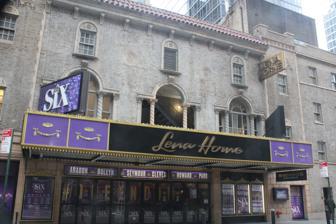
Building: Lena Horne Theatre
Country: United States of America
Year built: 1926
Broadway theater in Manhattan, New York Lena Horne Theatre Mansfield Theatre (1926–1960) Brooks Atkinson Theatre (1960–2022) Showing Six , 2022 Address 256 West 47th Street Manhattan , New York City United States Coordinates 40°45′36″N 73°59′13″W / 40.76000°N 73.98694°W / 40.76000; -73.98694 Owner Nederlander Organization Type Broadway Capacity 1,069 Production Six Construction Opened February 15, 1926 (98 years ago) ( 1926-02-15 ) Years active 1926–1950, 1960–present Architect Herbert J. Krapp Website broadwaydirect .com /venue /brooks-atkinson-theatre / New York City Landmark Designated November 4, 1987 Reference no. 1311 Designated entity Facade New York City Landmark Designated November 4, 1987 Reference no. 1312 Designated entity Auditorium interior The Lena Horne Theatre (previously the Mansfield Theatre and the Brooks Atkinson Theatre ) is a Broadway theater at 256 West 47th Street in the Theater District of Midtown Manhattan in New York City . Opened in 1926, it was designed by Herbert J. Krapp in a Spanish Revival style and was constructed for Irwin Chanin . It has 1,069 seats across two levels and is operated by the Nederlander Organization . Both the facade and the auditorium interior are New York City landmarks . The facade is divided into two sections: the four-story stage house to the west, covered in buff-colored brick, and the three-story auditorium to the east, designed with yellow-beige brick and terracotta . The ground floor, which contains the theater's entrance, is shielded by a marquee . Above is a set of Palladian windows on the second story, as well as rectangular sash windows with lunettes on the third story. The facade is topped by an entablature and a sloping tiled roof. The auditorium contains ornamental plasterwork, a sloped orchestra level, a large balcony, and a coved ceiling . The balcony level contains box seats near the front of the auditorium, above which are murals. The Mansfield Theatre was developed with the Biltmore (now Samuel J. Friedman) Theatre across the street, opening on February 15, 1926. The Mansfield struggled to attract hits from its opening until 1945 when Michael Myerberg bought it. In 1950, the Mansfield was leased to CBS for television productions under the name Studio 59. When Myerberg returned it to legitimate use in September 1960, he renamed it after the former New York Times theater critic Brooks Atkinson . The Nederlander Organization purchased a partial ownership stake in the Brooks Atkinson Theatre in 1967 and became a full owner in 1974. Following a renovation in 2000, the theater has hosted several shows in the 21st century, such as the musical Waitress and Six . On November 1, 2022, the theater was renamed after singer-actress and civil-rights activist Lena Horne . Site The Lena Horne Theatre is at 258 West 47th Street , on the south sidewalk between Eighth Avenue and Broadway , near Times Square in the Theater District of Midtown Manhattan in New York City . The square land lot covers 10,050 square feet (934 m 2 ), with a frontage of 100 feet (30 m) on 47th Street and a depth of 100 feet. The Lena Horne shares the block with the Paramount Hotel to the south and the Hotel Edison and Lunt-Fontanne Theatre to the east. Other nearby buildings include the Samuel J. Friedman Theatre to the north; the Ethel Barrymore Theatre and Longacre Theatre to the northeast; the Richard Rodgers Theatre and Imperial Theatre to the south; and the off-Broadway 47th Street Theatre to the west. Design The Lena Horne Theatre, originally the Mansfield Theatre, was designed by Herbert J. Krapp in a modern Spanish style and was constructed in 1926 for the Chanin brothers. The theater was originally named for British actor Richard Mansfield (1857–1907). From 1960 to 2022, it was named for Brooks Atkinson (1894–1984), who was the theater critic for The New York Times from 1925 to 1960. Since 2022, the theater has been named for African-American actress and singer Lena Horne (1917–2010). The Lena Horne is operated by the Nederlander Organization . Facade The facade consists of two sections. The three-story-tall eastern section is wider and is symmetrical, containing the auditorium entrance. It is made of yellow-beige brick with white terracotta decorations. The western section, which contains the stage house , is four stories high and contains a brick facade. The third story of the auditorium is on an intermediate level between the third and fourth stories of the stage house. Auditorium section Detail of an outer bay Detail of the center and left-of-center bays View of signboards to the right (west) of the main doors The first story of the auditorium's facade is symmetrically arranged. There is a water table made of terrazzo , above which are rusticated terracotta blocks made in ashlar . Several openings are placed within the first story. The easternmost opening contains recessed metal doors with sign boards. At the center are five metal double doors connecting with the box office lobby. The westernmost opening consists of a metal stage door. Sign boards are placed on the wall to the left (east) of the center openings, as well as on two of the double doors to the right (west) of center. A marquee hangs over the five center doorways and the immediate adjacent sign boards. On the upper stories, the auditorium is arranged into three sections from left to right. The auditorium's outermost openings, on the second and third stories, have a single six-over-six sash window on either story. Lunettes with rosettes are placed above each of these windows. These windows are surrounded by a brick band, which is laid in a pattern resembling an arch. At the top of this arch is a molding with corbels , as well as a brick panel with bond work in a basket-weave pattern. Above this are terracotta friezes with fleur-de-lis and rosette patterns, topped by a brick parapet. The central section contains three Palladian window frames at the second floor, with bracket-shaped keystones above each window. Twisting colonettes divide the openings in each Palladian frame, while the outer sections of the windows are bordered by pilasters with Corinthian -style capitals . The center opening is an open-air loggia , behind which is a fire stair with an iron railing. The other two Palladian openings contain sash windows. At the third story, there are three openings, surrounded by twisting moldings and a terracotta frame. The center opening is a ventilation grate while the other two contain six-over-six sash windows. All three window openings have a lunette with rosette above them. Between the window openings are medallions that depict lyres. A sign with the name "Brooks Atkinson" projects from the western side of the third floor. Brackets run above the third floor, supporting a cornice and a Spanish tile roof. Stage house section Stage house The Lena Horne Theatre's stage house is much simpler in design, with a terrazzo water table. Unlike in the auditorium section, all four stories are faced in brick. At ground level, there is a doorway and a garage opening, between which are two bricked-up window openings. A string course runs above the ground story. On each of the second through fourth floors, there are three sash windows with two-over-two panes, and a brick lintel is placed above each window. The stage house is topped by a cornice and a parapet. Auditorium The auditorium has an orchestra level, one balcony, boxes , and a stage behind the proscenium arch. The auditorium space is designed with plaster decorations in low relief . According to the Nederlander Organization, the auditorium has 1,069 seats; meanwhile, The Broadway League cites a capacity of 1,094 seats and Playbill cites 1,045 seats. The Lena Horne Theatre is designed in a Spanish style and originally had a seating capacity of 1,125. The interior design scheme was overseen by Roman Meltzer , who was the architect for Russian emperor Nicholas II . Seating areas The rear (east) end of the orchestra contains a promenade with paneled walls and a molded cornice. The orchestra is raked , sloping down toward the stage. There are two columns between the orchestra and the promenade, between which is a decorative railing. Two staircases, with decorative metal railings, lead from either end of the promenade to the balcony level. The orchestra's north (right) wall has doors from the lobby, while the south (left) and rear walls contain exit doors. There are foliate swag motifs on either side of the exit signs above the doors.  The orchestra's side walls contain decorative panels. Bronze lighting sconces are placed along the walls of the orchestra and its promenade. The balcony level is divided into front and rear sections by an aisle halfway across the depth. On either side of the crossover aisle are exit doors, which are placed between pilasters and wall panels on either side. Above the exit doors are arch decorations and a frieze with swags. The rest of the balcony's side walls contain panels, which are divided into upper and lower sections, with foliate decorations in the upper panels and plain decorations in the lower panels. A cornice runs above all of the walls. The front rail of the balcony contains shields and foliate decorations. Light boxes are installed on the front rail. The underside of the balcony has plasterwork panels with crystal light fixtures suspended from medallions. Air-conditioning vents are placed along some of the panels under the balcony. On either side of the proscenium is a curved wall section with three arches, each of which corresponds to a box at balcony level. The wall section  is flanked by fluted pilasters with Corinthian-style gilded capitals. At orchestra level, the wall sections contain a false rusticated wall with three rectangular openings. The undersides of the boxes contain crystal light fixtures similar to those on the balcony. The fronts of the boxes are curved outward and contain shields and foliate decorations. Twisting colonettes run beside each arch, while egg-and-dart moldings run along the tops of the arches. The arches are separated by fluted pilasters with Corinthian capitals, above which is a molding. At the tops of the boxes are murals that show commedia dell'arte and muses. These murals were painted by A. Battisti and G. Troombul. Other design features There is a three-centered proscenium arch next to the boxes. The archway is surrounded by a molded band with anthemia , egg-and-dart, and rope motifs. The spandrels , above the corners of the proscenium arch, contain Adam-style sphinx motifs. There are fluted pilasters with gilded Corinthian capitals along either side of the arch. Above these pilasters is a frieze containing motifs of arches with fans. A beam separates the ceiling into front and rear sections. The beam is decorated with a frieze containing arch-and-fan motifs (similar to the frieze above the proscenium). The front section is a coved ceiling , surrounded by a frieze with an arch-and-fan motif. Moldings divide the cove into sections, which are decorated with urns and foliate designs. A crystal chandelier hangs from the center of the cove. The rear section contains molded bands with bead motifs, which divide the ceiling into arch- and lozenge-shaped panels. Near the side walls, the moldings contain cartouches with foliate designs, from which are suspended four chandeliers. History Times Square became the epicenter for large-scale theater productions between 1900 and the Great Depression . During the 1900s and 1910s, many theaters in Midtown Manhattan were developed by the Shubert brothers , one of the major theatrical syndicates of the time. The Chanin brothers developed another grouping of theaters in the mid-1920s. Though the Chanins largely specialized in real estate rather than theaters, Irwin Chanin had become interested in theater when he was an impoverished student at the Cooper Union . He subsequently recalled that he had been "humiliated" by having to use a separate door whenever he bought cheap seats in an upper balcony level. Initial Broadway run 1920s Detail of an upper-story window Irwin Chanin was a newcomer to the Broadway theater industry when he was developing his first theater, the 46th Street (now Richard Rodgers) . Chanin hired Herbert Krapp, an experienced architect who had designed multiple Broadway theaters for the Shubert brothers. The 46th Street Theatre opened in early 1925 as Chanin's first Broadway theater. Chanin retained Krapp to design the Biltmore and Mansfield theaters on 47th Street, which at the time was a largely residential street. Irwin Chanin, who built the theater with his brother Henry, acquired the property title to the two theater sites on 47th Street in March 1925. Though the Biltmore was completed that December, the Mansfield was not finished until early the following year. On February 15, 1926, prior to the theater's opening, a luncheon was hosted in honor of Mansfield's widow Beatrice Cameron . Later that night, the theater opened with the melodrama The Night Duel . Generally, the Mansfield's early productions were flops . The Night Duel lasted for 17 performances before closing, and three similarly short-lived shows followed. The theater's first moderate success was If I Was Rich with Joe Laurie Jr. , which opened in September 1926 and had 92 performances. The Ladder with Antoinette Perry opened at the Mansfield the next month, running for several hundred performances across numerous theaters. This was followed by a revival of Eugene O'Neill 's Beyond the Horizon . At the end of the year, the Mansfield staged three Hebrew-language plays performed by the Habima Players of Moscow, including The Dybbuk . A revival of the Henrik Ibsen play Ghosts , with Minnie Maddern Fiske , had 24 performances at the beginning of 1927. The theater hosted short-lived plays for the rest of that year. That April, the Mansfield was sold to Irving Lewine, who leased the theater back to the Chanins for 63 years. In August 1927, Charles L. Wagner arranged to operate the Mansfield for a year. Just before Wagner was scheduled to assume operation that October, Lew Fields took over the lease and Wagner's shows were relocated to another theater. Fields planned to stage at least four shows and rename the theater for himself. The beginning of 1928 saw short runs of the plays Mongolia and Atlas and Eva . The first Fields production at the Mansfield was the Rodgers and Hart musical Present Arms in April 1928, which ran for 147 performances. The theater's sign was changed to display the name "Lew Fields Theatre", though programs referred to the house as "Lew Fields's Mansfield Theatre". Rodgers and Hart also wrote the music for Chee-Chee , which was much less popular than Present Arms . At the end of the year, Lew Fields starred in Hello, Daddy , which was produced by his children Dorothy and Herbert Fields ; it had 198 performances. The theater reverted to its original name in March 1929 with the opening of the flop Indiscretion . 1930s and 1940s Viewed from the east The next success at the Mansfield was Marc Connelly 's The Green Pastures , which opened in February 1930. With a cast composed entirely of Black actors, it ultimately ran 640 performances. This was followed by numerous flops, which established the Mansfield Theatre as a "jinx house". The Chanins ultimately lost control of the Mansfield and their other theaters during the Depression. In October 1931, the Chanins relinquished their lease on the Mansfield to Irving Lewine. At the end of the year, the Group Theatre began presenting its productions at the Mansfield, first staging 1931- and then The House of Connelly . The Mansfield did not host any productions from March to December 1932. The Mutual Life Insurance Company subsequently foreclosed on the theater, and it was purchased by Nyamco Associates Inc. in October 1932 for $354,000. In the foreclosure process, all the theater's furnishings were removed. The same month as Nyamco's acquisition, Ray K. Bartlett and Edgar Allen took over the Mansfield for two years and reinstalled the furnishings. The Mansfield reopened in December 1932 with the Shuffle Along of 1933, which closed after just 17 performances. In June 1933, the theater was leased to the syndicate Players League Inc. for 19 months. The theater did not have any particularly distinguished shows in 1933 or 1934, but George Abbott directed the moderately successful comedy Page Miss Glory in late 1934. The next year, the Mansfield had a transfer of Moon Over Mulberry Street , as well as a run of On Stage with Osgood Perkins . This was followed in 1937 by Antony and Cleopatra featuring Tallulah Bankhead , as well as Behind Red Lights , which ran for 176 performances. In 1938, the Shuberts proposed leasing the Mansfield at $14,000 a year, an extremely favorable rate compared to other theaters; they ultimately took the theater for a year and renovated it. The theater then hosted a transfer of the long-running What a Life in 1939, as well as the Group Theatre's Thunder Rock featuring Lee J. Cobb and Frances Farmer . Side view of windows In 1940, the Mansfield hosted a revival of Juno and the Paycock , a transfer of the long-running comedy Separate Rooms , and the popular revue Meet the People . The theater staged In Time to Come in 1941, as well as a revival of Shakespeare's As You Like It . The theater mostly hosted short runs during 1942 and 1943, and producer Michael Myerberg signed a three-year lease for the Mansfield in June 1943. The comedy Janie was staged at the Mansfield for a short period during late 1943 and early 1944. Myerberg bought the theater outright in March 1944, and Anna Lucasta , an adaptation of an American Negro Theater production, opened that August, starring Hilda Simms for 957 performances. The New York Herald Tribune said at the time that all-Black casts had performed the only two "outstanding hits" in the Mansfield's two-decade history: Anna Lucasta and The Green Pastures . The Mansfield's next hit was Ruth Gordon 's Years Ago , which opened in 1946 which ran for 206 performances. For the most part, the Mansfield hosted short runs during 1947. A revival of the musical The Cradle Will Rock opened at the end of that year and ran for two weeks. The Dublin Gate Theatre performed three shows at the Mansfield in February and March 1948, followed in April by the Billie Holiday Revue . The Mansfield's final productions of the decade included Red Gloves in 1948 and Lend an Ear in 1949. DuMont Television Network considered leasing the Mansfield during the 1949 season, but the Shuberts operated the theater instead when DuMont decided against using it. The Mansfield hosted All You Need Is One Good Break in February 1950, and the Jean Anouilh play Peacock ran just two performances that April. CBS studio and renaming The Columbia Broadcasting System ( CBS ) leased the Mansfield in August 1950 for five years, paying a very favorable annual rental of between $85,000 and $100,000. Ultimately, CBS used the theater for ten years. Known as CBS Studio 59, the theater was used to broadcast the long-running panel shows What's My Line? and I've Got a Secret . CBS also used the theater for shows such as Showcase , which showed actors in short clips. In 1958, Roger L. Stevens considered leasing the Mansfield Theatre from Myerberg, who still owned it. Myerberg announced in mid-1960 that the former Mansfield Theatre would be renovated and reopened as a legitimate theater. The Mansfield was renamed after Brooks Atkinson , who had then recently retired as the theatrical critic for The New York Times . The Brooks Atkinson would be the first Broadway theater to be named for a theatre critic, as well as the second named for a newspaper writer, beside the Mark Hellinger Theatre . The theater was renamed at a ceremony on September 7, 1960. Broadway revival 1960s and 1970s Entrance and marquee as viewed from across the street The first production at the Brooks Atkinson was David Merrick 's Vintage ' 60 , which opened on September 12, 1960, and lasted just eight performances. This was followed the same year by Send Me No Flowers , which featured David Wayne and Nancy Olson for 40 performances. The next year, the theater hosted a success with Neil Simon 's first play, Come Blow Your Horn , which ran for 677 performances. This was followed in late 1962 by Sidney Kingsley 's Night Life and in 1963 by Peter Ustinov 's Photo Finish . In early 1964, the Brooks Atkinson staged a five-performance run of Tennessee Williams 's The Milk Train Doesn't Stop Here Anymore and solo appearances by Josephine Baker . The theater then hosted the controversial drama The Deputy , which ran for 318 performances for much of the same year. At the end of 1964, Julie Harris starred at the Brooks Atkinson in Ready When You Are, C.B.! ; followed in 1965 by a 176-performance revival of The Glass Menagerie . The Brooks Atkinson largely hosted flops for two years from November 1965 until Ustinov's Halfway Up the Tree opened in 1967. To combat the theater's unprofitability, the Nederlander Organization bought a half-interest in the Brooks Atkinson in May 1967. The next year, the Brooks Atkinson hosted Peter Nichols 's A Day in the Death of Joe Egg , followed by Renée Taylor and Joseph Bologna 's Lovers and Other Strangers . Subsequently, Dustin Hoffman appeared in Jimmy Shine during late 1968 and early 1969. The Brooks Atkinson did not see another hit until 1971, when Cliff Gorman starred in Lenny , a biography of Lenny Bruce that ran for 453 performances. The Negro Ensemble Company moved their off-Broadway production of The River Niger to the Brooks Atkinson in 1973, where it had 280 performances. Myerberg died in early 1974 and the Nederlanders bought his half-interest in the Brooks Atkinson's ownership. Three successful productions were featured at the theater the same year: Find Your Way Home with Michael Moriarty and Jane Alexander ; My Fat Friend with George Rose and Lynn Redgrave ; and Of Mice and Men with James Earl Jones , Kevin Conway , and Pamela Blair . The two-character comedy Same Time, Next Year opened at the Brooks Atkinson in 1975. The theater celebrated its 50th anniversary in December 1976, ten months after the actual anniversary, because no one had noticed the date beforehand. Same Time, Next Year transferred to another theater in May 1978 and ultimately ran for over 1,400 total performances. The Brooks Atkinson then hosted the play Tribute with Jack Lemmon in 1978, as well as the comedy Bedroom Farce and the drama Teibele and Her Demon in 1979. 1980s and 1990s Lighted sign on the theater facade The off-Broadway play Talley's Folly moved to the Brooks Atkinson in 1980. This was followed by four short runs: Tricks of the Trade and Mixed Couples in 1980, as well as Lolita and Wally's Cafe in 1981. The Dresser opened later in 1981 and ultimately ran 200 performances. This was followed in 1982 by a short run of the off-Broadway show Beyond Therapy , another revival of Ghosts with John Neville and Liv Ullmann , and the comedy Steaming with Judith Ivey . In 1983, the Brooks Atkinson hosted the mountain-climbing drama K2 as well as the solo show Edmund Kean with Ben Kingsley . At the end of 1983, the Brooks Atkinson staged Noises Off , which ran for one and a half years. Subsequently, Aren't We All? and Benefactors both opened at the Brooks Atkinson in 1985. This was followed in December 1986 by comedian Jackie Mason 's solo show The World According to Me!. Mason's show ran for two years, with a gap in early 1988 when Mason was shooting the film Caddyshack II . The New York City Landmarks Preservation Commission (LPC) had started to consider protecting the Brooks Atkinson as a landmark in 1982, with discussions continuing over the next several years. The LPC designated the Brooks Atkinson's facade and interior as landmarks on November 4, 1987. This was part of the commission's wide-ranging effort in 1987 to grant landmark status to Broadway theaters. The New York City Board of Estimate ratified the designations in March 1988. The Nederlanders, the Shuberts , and Jujamcyn collectively sued the LPC in June 1988 to overturn the landmark designations of 22 theaters, including the Brooks Atkinson, on the merit that the designations severely limited the extent to which the theaters could be modified. The lawsuit was escalated to the New York Supreme Court and the Supreme Court of the United States , but these designations were ultimately upheld in 1992. The Brooks Atkinson staged Cafe Crown with Anne Jackson and Eli Wallach in 1989. The same year, the theater had limited appearances by musicians Victor Borge , Peter, Paul and Mary , and Stephanie Mills . This was followed in 1990 by a two-month-long run of The Cemetery Club and an adaptation of William Nicholson 's Shadowlands with Jane Alexander and Nigel Hawthorne . The Brooks Atkinson hosted Death and the Maiden with Glenn Close , Richard Dreyfuss , and Gene Hackman in 1992, then the Roundabout Theatre Company 's version of She Loves Me in 1993. The theater had two flops in the mid-1990s: Donald Margulies 's What’s Wrong With This Picture? , which ran for 12 performances in 1994, and Budd Schulberg and Stan Silverman's On the Waterfront , which had just eight performances in 1995. The Steppenwolf Theatre Company 's production of Buried Child was produced at the Brooks Atkinson in 1996, as was  the play Taking Sides with Daniel Massey and Ed Harris . The musical Play On! was hosted in 1997, followed the same year by the musical show Street Corner Symphony . The theatrical adaptation of Wait Until Dark , which featured film actress Marisa Tomei in her Broadway debut, ran for 97 performances in 1998. The next year, the theater hosted a transfer of a West End revival of The Iceman Cometh , featuring Kevin Spacey . 2000s to present View from under the marquee In early 2000, the theater hosted the Roundabout Theatre Company's production of Uncle Vanya . From July to September of that year, Sachs Morgan Studio renovated the theater for $2.2 million. The original chandelier was retrieved from storage and reinstalled; the murals, lobbies, and restrooms were refurbished; and the seats, carpets, and drapes were replaced. The Brooks Atkinson reopened in December 2000 with the musical Jane Eyre , which closed after a short run. A late-2001 revival of Noises Off , two decades after the original production, ran for 348 performances. Next to be shown was a limited run of the tragedy Medea in 2002, as well as the revue The Look of Love and Jackie Mason's short-lived Laughing Room Only . The Brooks Atkinson hosted the dramas Jumpers and Democracy in 2004, as well as limited runs of the solo shows Mark Twain Tonight! and The Blonde in the Thunderbird in 2005. A revival of The Odd Couple opened at the Brooks Atkinson in late 2005, followed by the dance musical The Times They Are a-Changin' in 2006 and a revival of A Moon for the Misbegotten in 2007. The rock-and-roll musical Grease was revived at the theater in August 2007, and the show ultimately ran for 554 performances over the next year and a half. It was immediately followed by a transfer of the off-Broadway rock musical Rock of Ages , which opened in April 2009 and ran for nearly two years before transferring. In the early 2010s, the Brooks Atkinson hosted both plays and musicals. These included Rain: A Tribute to the Beatles and Relatively Speaking in 2011; Peter and the Starcatcher in 2012; Hands on a Hardbody and After Midnight in 2013; and Love Letters in 2014. As part of a settlement with the United States Department of Justice in 2014, the Nederlanders agreed to improve disabled access at their nine Broadway theaters, including the Brooks Atkinson. The Brooks Atkinson hosted the comedy It Shoulda Been You in 2015, as well as Deaf West Theatre 's production of the musical Spring Awakening the same year. Subsequently, the musical Waitress opened in 2016, with Sara Bareilles and Jason Mraz both performing in the show before it closed on January 5, 2020. Waitress became the Brooks Atkinson's longest-running production in 2019, and it ran through early 2020. The musical Six was in rehearsal and was set to open on March 12, 2020, when all Broadway theaters were forced to close due to the COVID-19 pandemic . Six premiered when the Brooks Atkinson reopened on September 17, 2021. During the COVID-19 shutdown, the Shuberts, Nederlanders, and Jujamcyn had pledged to increase racial and cultural diversity in their theaters, including naming at least one theater for a Black theatrical personality. Accordingly, in June 2022, the Nederlanders announced that the Brooks Atkinson would be renamed for singer and actress Lena Horne . Horne's collaborative relationship with the Nederlanders included the Broadway production of Lena Horne: The Lady and Her Music in 1981, for which she won a Tony and two Grammy awards. The venue became the first Broadway theater named for a Black woman, as well as the third Broadway theater named after a Black theatrical personality. The Lena Horne's new marquee was unveiled on November 1, 2022. Notable productions Productions are listed by the year of their first performance. This list only includes Broadway shows; it does not include shows taped at the theater. Notable productions at the theater Opening year Name Refs. 1926 Beyond the Horizon 1926 The Dybbuk 1927 Ghosts 1928 Present Arms 1928 Chee-Chee 1930 The Green Pastures 1931 The House of Connelly 1932 Shuffle Along (1933) 1934 Page Miss Glory 1936 Black Limelight 1937 Sea Legs 1937 Antony and Cleopatra 1939 What a Life 1939 Thunder Rock 1940 Juno and the Paycock 1940 Meet the People 1941 As You Like It 1944 Anna Lucasta 1947 The Cradle Will Rock 1948 John Bull's Other Island 1948 Red Gloves 1949 Lend an Ear 1961 Come Blow Your Horn 1963 Phèdre 1963 Bérénice 1963 Man and Boy 1964 The Milk Train Doesn't Stop Here Anymore 1964 The Deputy 1965 The Glass Menagerie 1967 Love in E-Flat 1967 A Minor Adjustment 1967 Halfway Up the Tree 1968 A Day in the Death of Joe Egg 1968 Lovers and Other Strangers 1969 Indians 1970 Paris Is Out! 1970 Charley's Aunt 1970 Not Now, Darling 1971 Lenny 1972 Lysistrata 1973 The River Niger 1974 My Fat Friend 1974 Of Mice and Men 1975 Same Time, Next Year 1978 Tribute 1979 Bedroom Farce 1980 Talley's Folly 1981 Lolita 1981 The Dresser 1982 Beyond Therapy 1982 Ghosts 1982 Steaming 1983 K2 1983 Edmund Kean 1983 Noises Off 1985 Aren't We All? 1985 Benefactors 1986 Rowan Atkinson at the Atkinson 1986 Jackie Mason's The World According to Me! 1989 Cafe Crown 1989 The Victor Borge Holiday Show on Broadway 1989 Peter, Paul & Mary "A Holiday Celebration" 1989 Stephanie Mills Comes "Home" to Broadway 1990 The Cemetery Club 1990 Shadowlands 1992 Death and the Maiden 1993 Redwood Curtain 1993 She Loves Me 1996 Buried Child 1996 Taking Sides 1997 Play On! 1998 Wait Until Dark 1998 Fool Moon 1999 The Iceman Cometh 1999 The Rainmaker 2000 Uncle Vanya 2000 Jane Eyre 2001 Noises Off 2002 Medea 2003 The Look of Love 2004 Jumpers 2004 Democracy 2005 Mark Twain Tonight! 2005 The Odd Couple 2006 The Times They Are a-Changin' 2007 A Moon for the Misbegotten 2007 Grease 2009 Rock of Ages 2011 Rain: A Tribute to the Beatles 2011 Relatively Speaking 2012 Peter and the Starcatcher 2013 Hands on a Hardbody 2013 After Midnight 2014 Love Letters 2015 It Shoulda Been You 2015 Spring Awakening 2016 Waitress 2021 Six Box office record Waitress set a box office record for the theater in 2018, grossing $1,626,478 over eight performances for the week ending on January 28, 2018. This was surpassed by Six , which grossed $1,649,206 over eight performances for the week ending January 1, 2023. See also Portals : Architecture New York City Theatre List of Broadway theaters List of New York City Designated Landmarks in Manhattan from 14th to 59th Streets References Notes